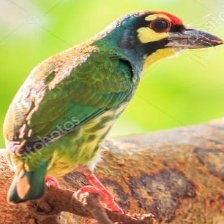
Species: COPPERSMITH BARBET
Scientific name: MEGALAIMA HAEMACEPHALA